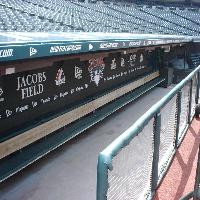
Weather: cloudy or overcast